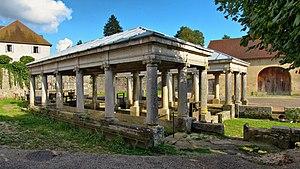
Les lavoirs de la fontaine
La fontaine d'Étuz est une fontaine située à Étuz, en France.